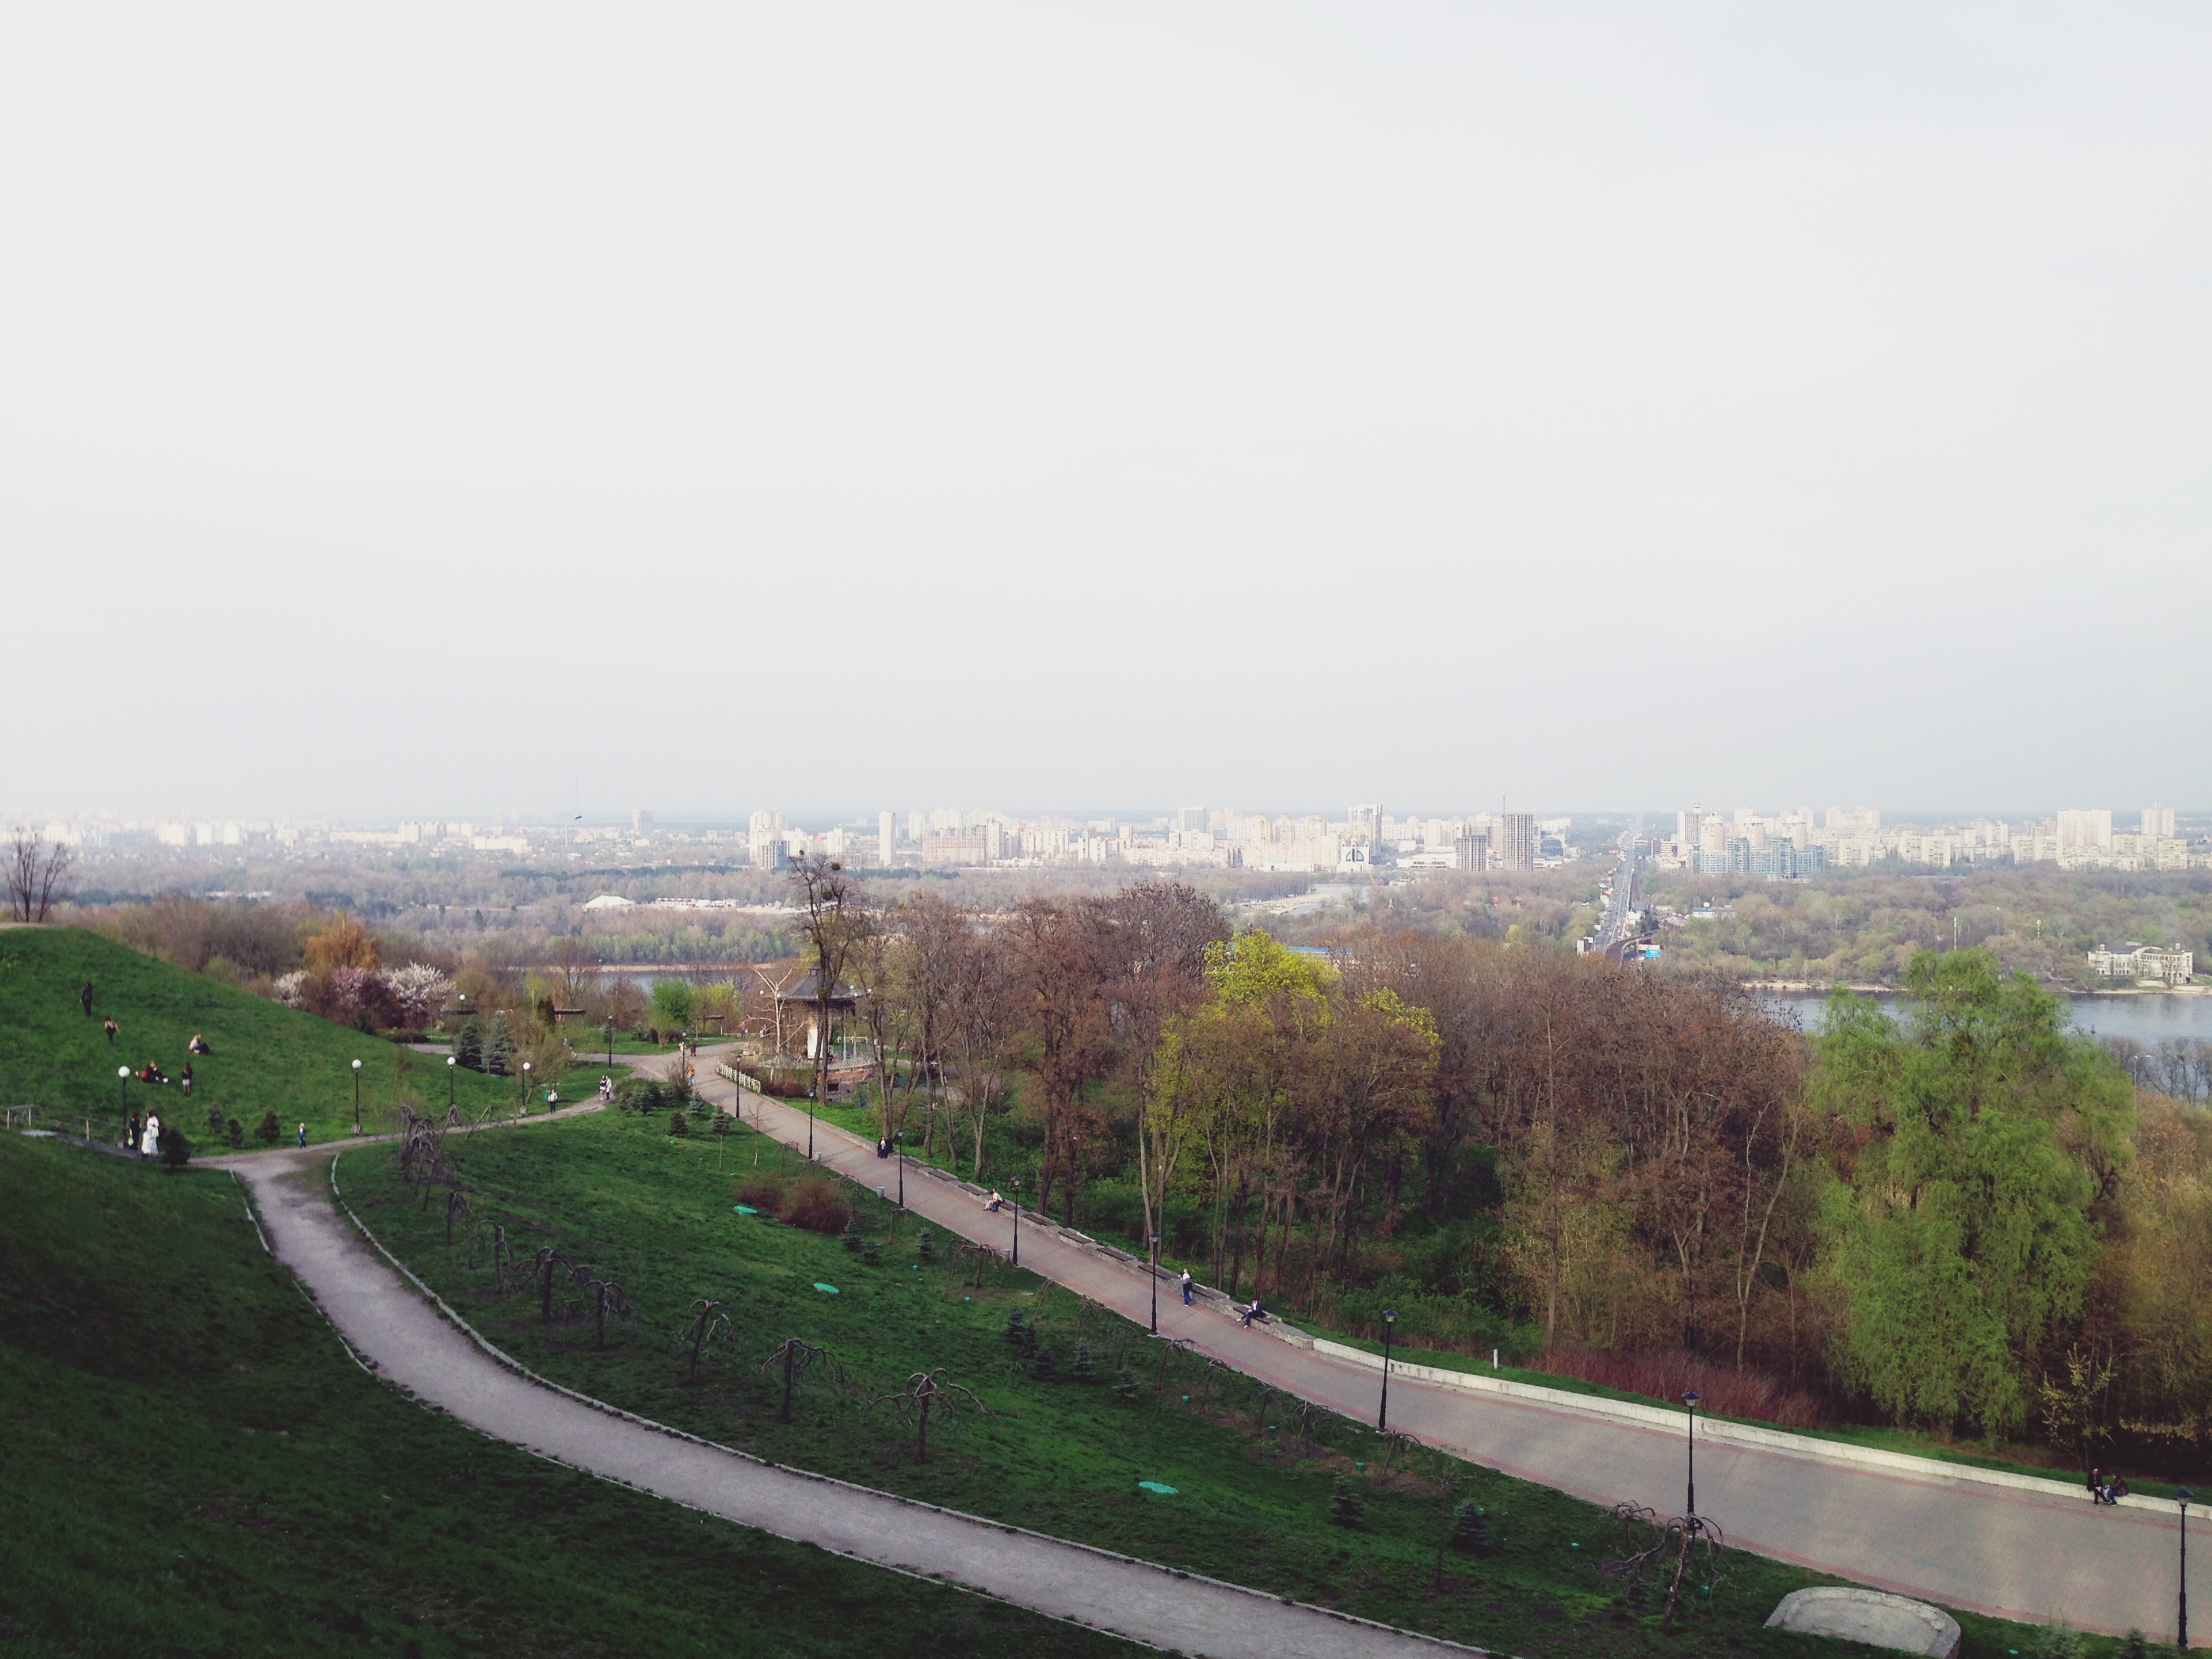
horizon, road, hill, highway, infrastructure, rural area, aerial photography, residential area, atmospheric phenomenon, atmosphere of earth, controlled access highway